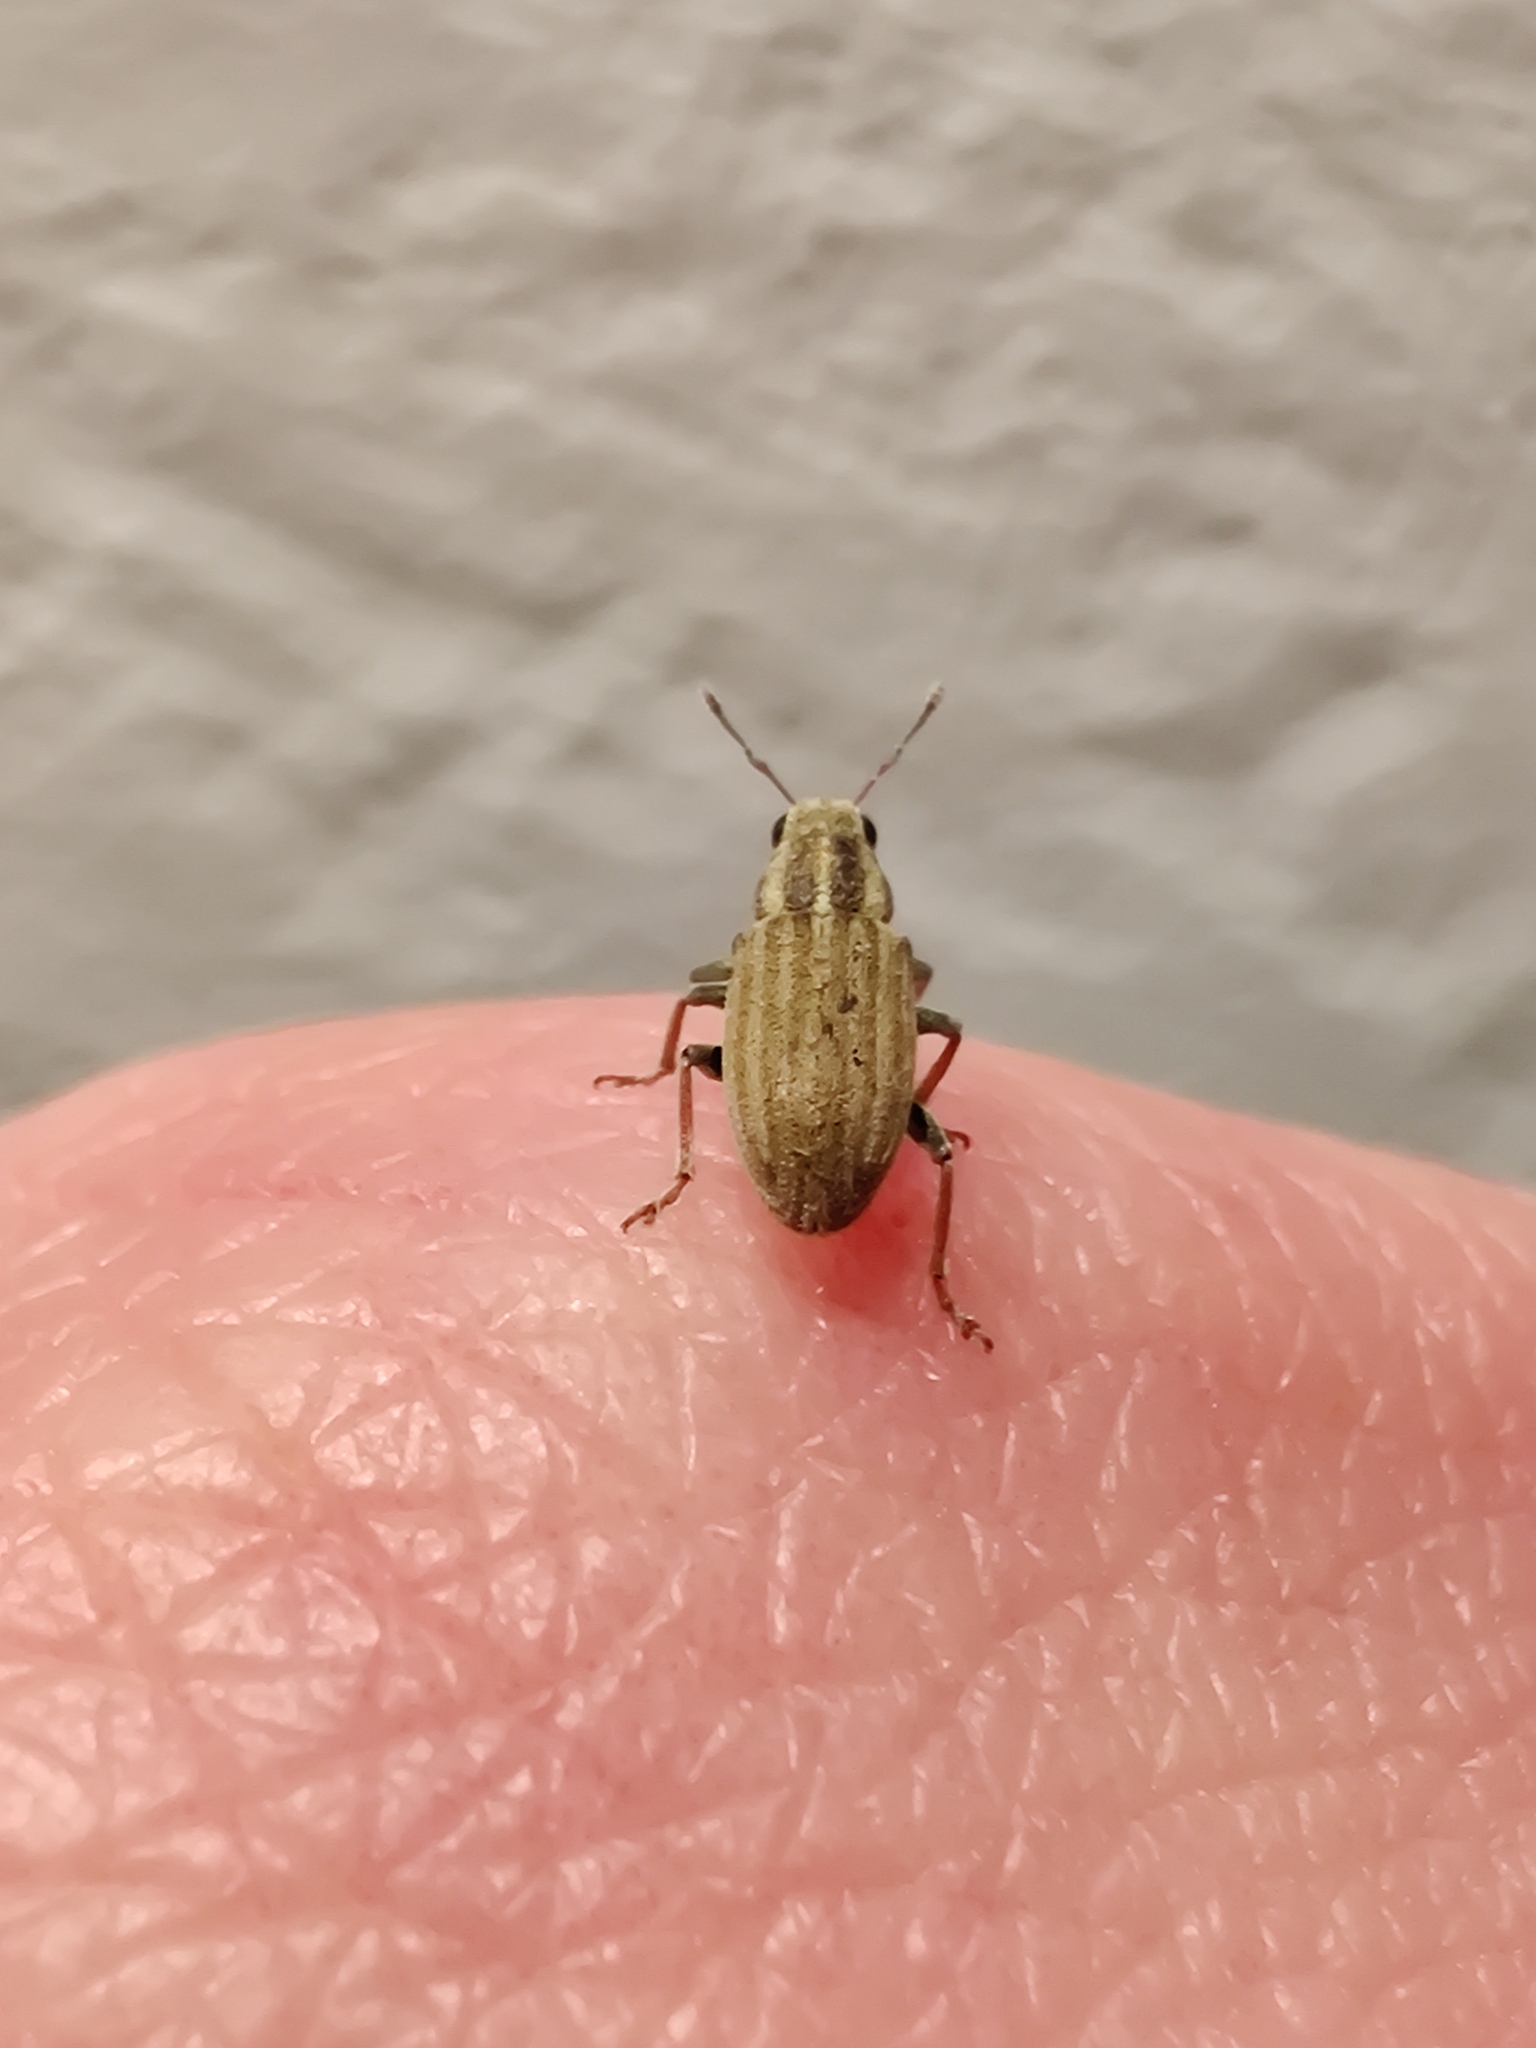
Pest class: pea_leaf_weevil